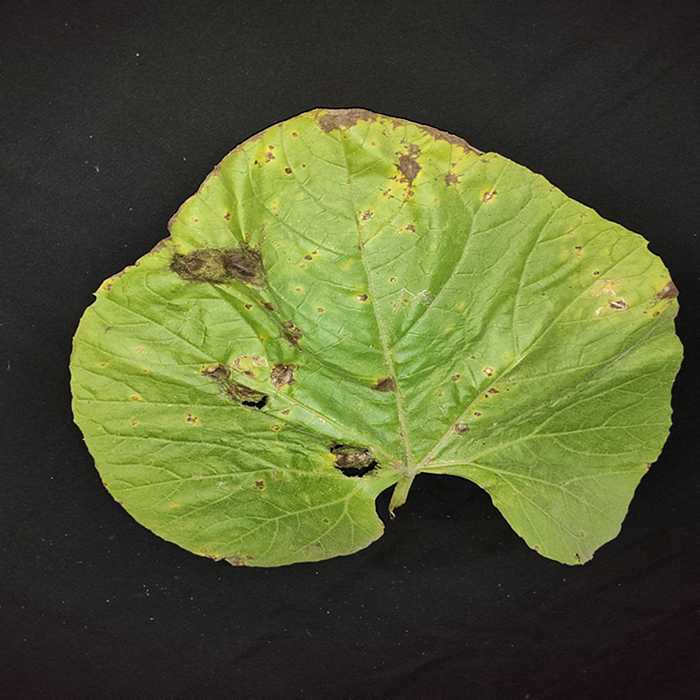
Plant: Bottle gourd
Label: Downey mildew